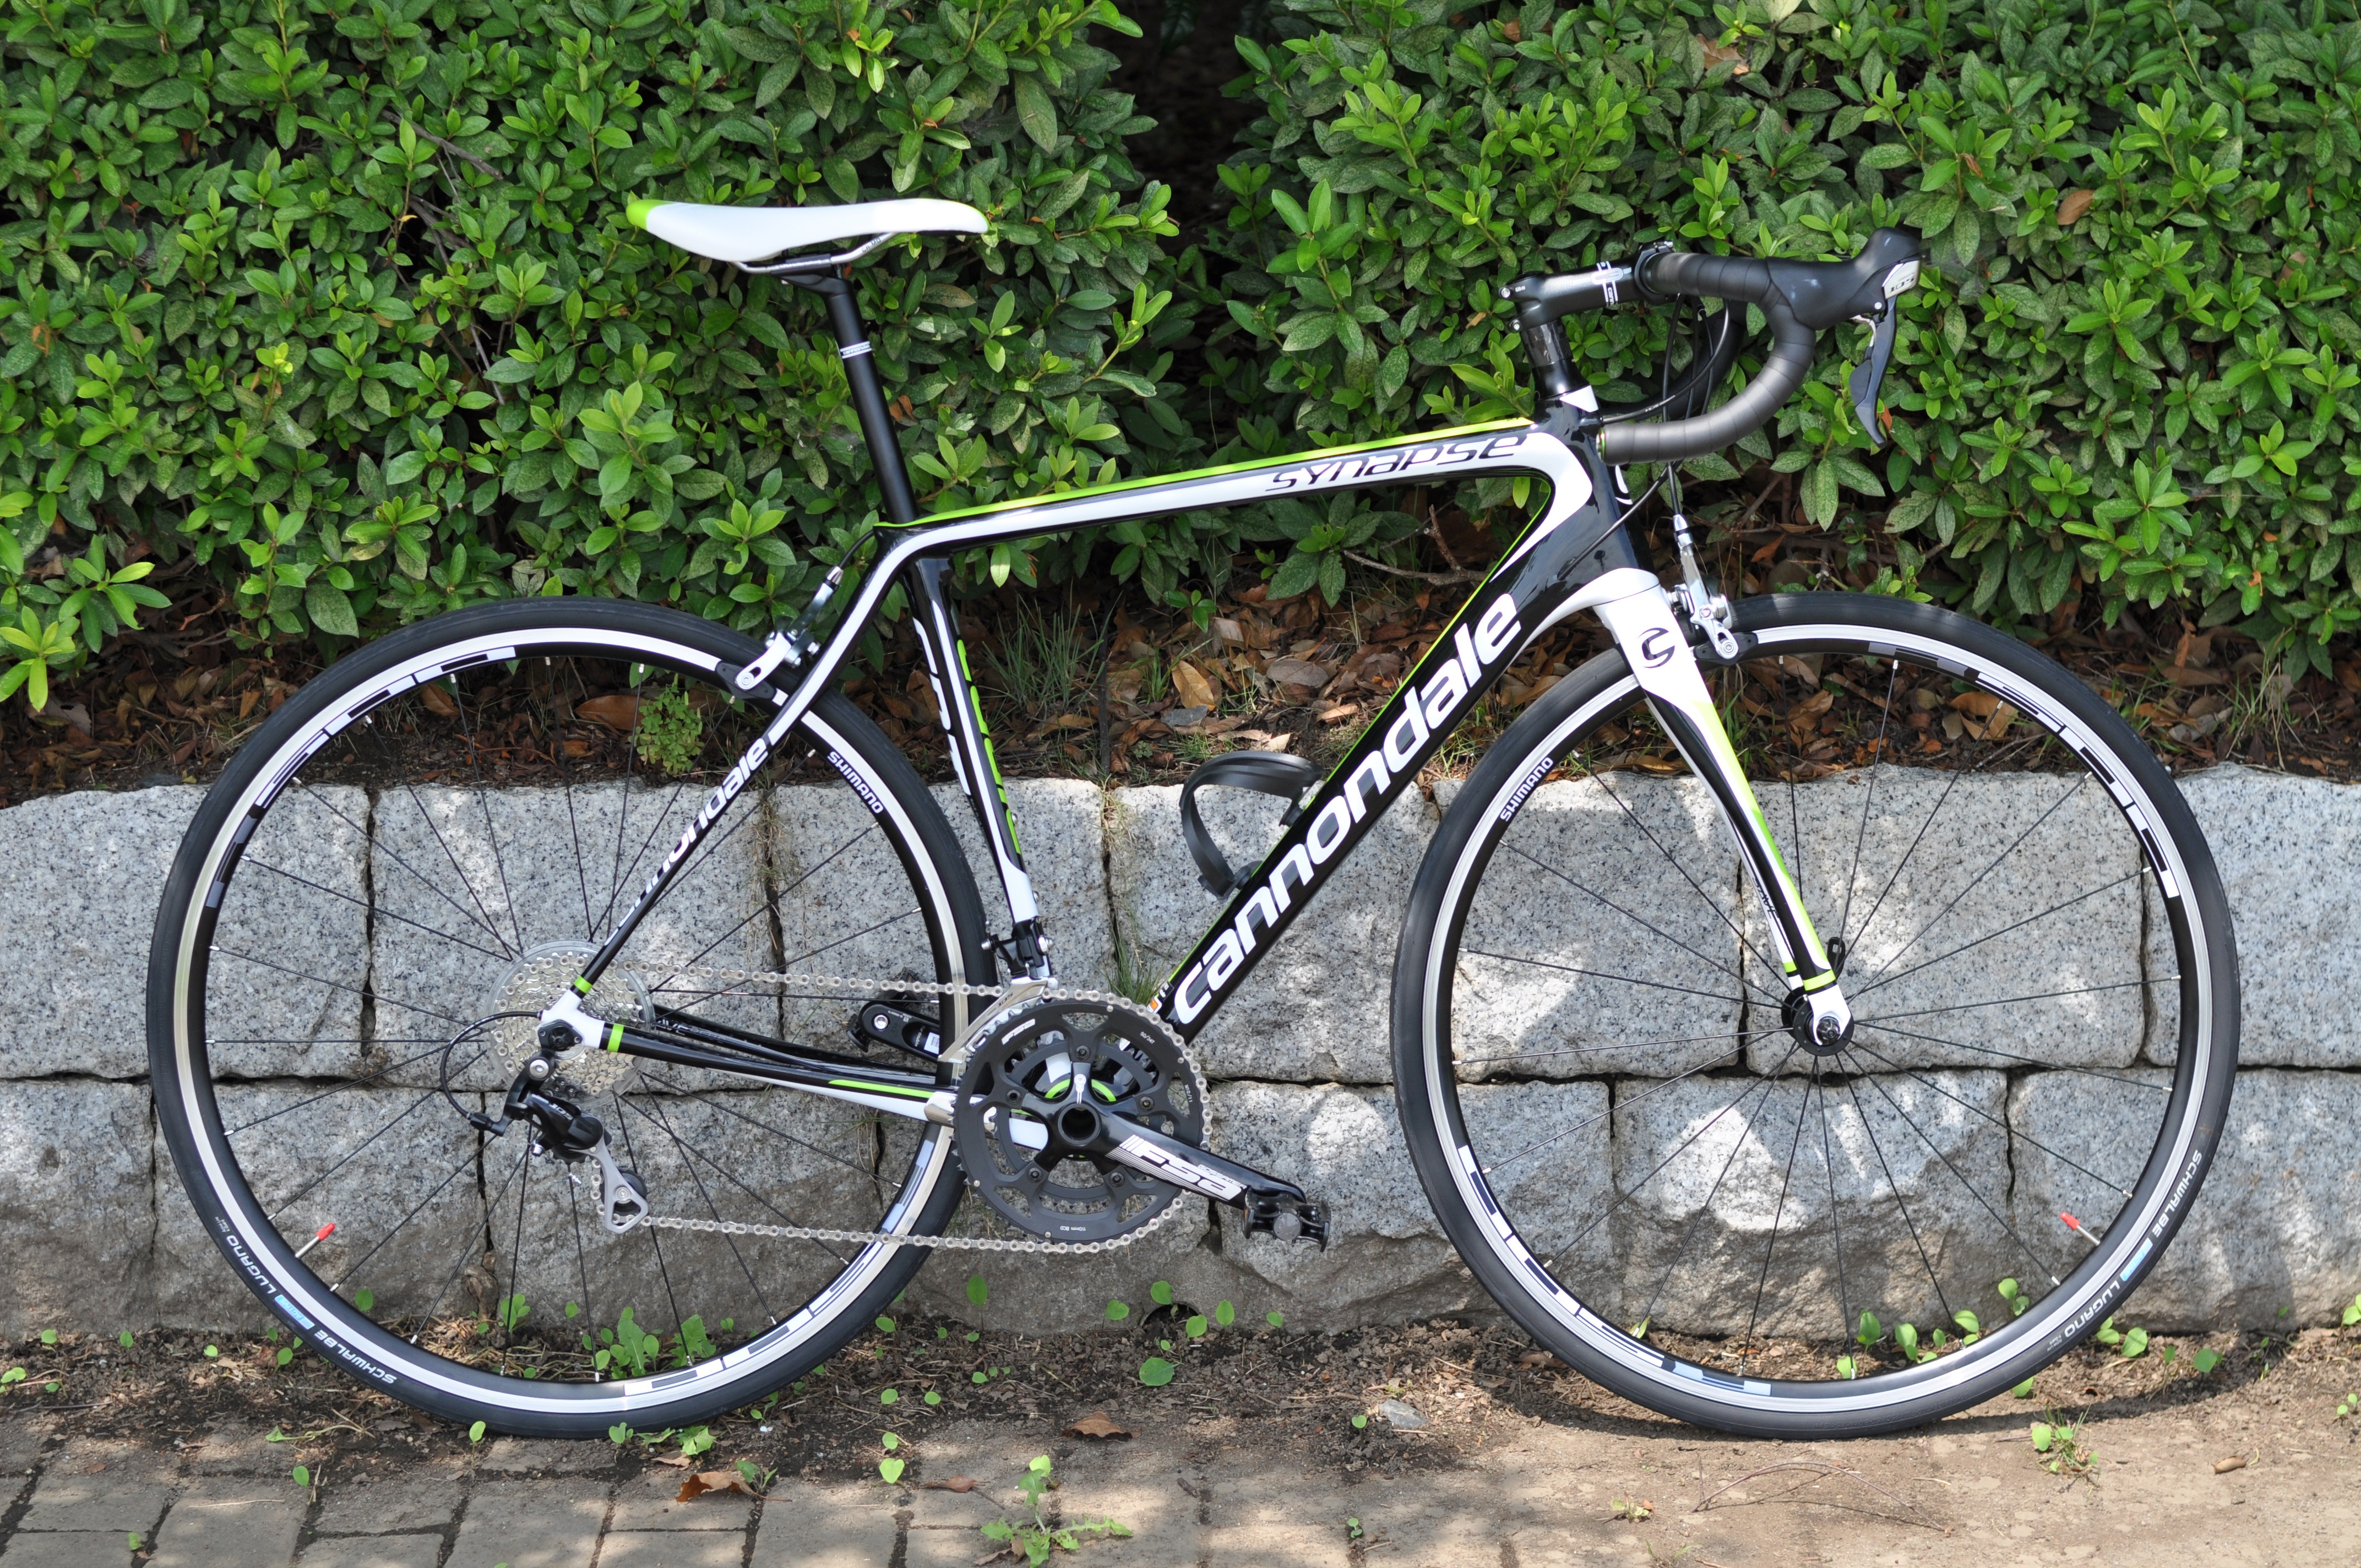
wheel, bicycle, bike, vehicle, frame, sports equipment, mountain bike, cycling, race, wheels, road bike, triathlon, carbon, bicycle frame, bicycle wheel, cannondale, road cycling, land vehicle, cyclo cross bicycle, cyclo cross, bicycle racing, road bicycle, racing bicycle, hybrid bicycle